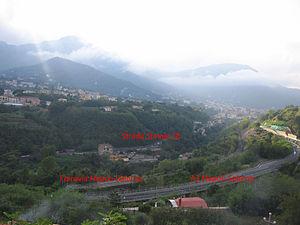
Cava de' Tirreni est une ville de 52 645 habitants, de la province de Salerne, située au centre de la région Campanie en Italie.